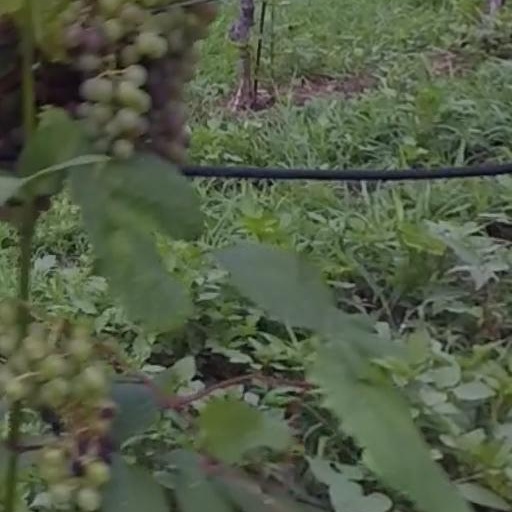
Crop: grape